Dorking

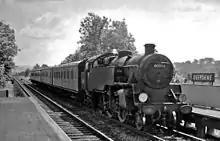
Dorking Deepdene railway station (then known simply as "Deepdene"), photographed in June 1964

The first railway line to reach Dorking was the Reading, Guildford and Reigate Railway (RG&RR), authorised by Acts of Parliament in 1846, 1847 and 1849. Dorking station (now ) was opened in 1849 northwest of the town, initially as a temporary terminus for trains from . Local residents had expressed a preference for the station to be sited closer to the town centre at Meadowbank, but since the line passed through a deep cutting at this point it was deemed impractical to provide the necessary freight facilities at this location. Two years later a second station, now known as , was opened on the same line.